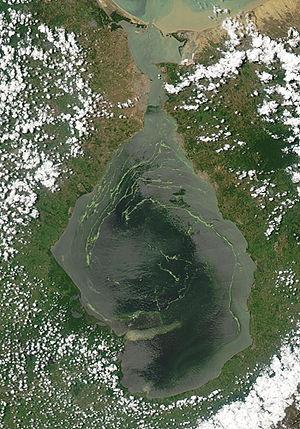
Le lac Maracaibo, en espagnol : Lago de Maracaibo, dans l'ouest du Venezuela, n'est pas à proprement parler un lac, mais une baie, saumâtre et ouverte sur le golfe du Venezuela et mer des Caraïbes. Il est victime d'une pollution chronique par du pétrole exploité sous le lac et dans les environs depuis plus d'un siècle, mais en voie d'épuisement.